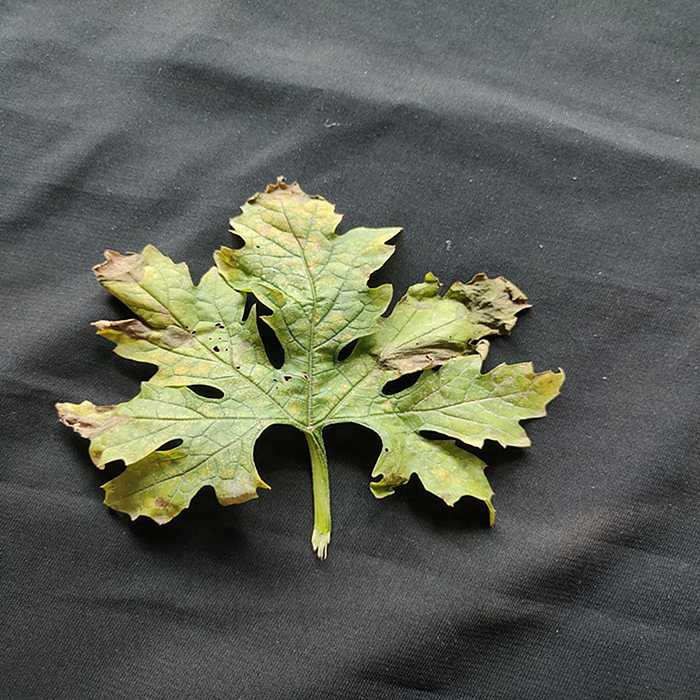
Plant: Bitter Gourd
Label: Mosaic virus